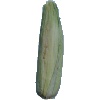
Label: corn_husk